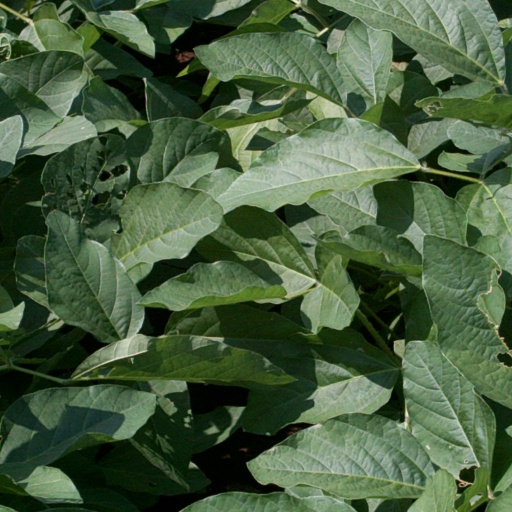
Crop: soybean